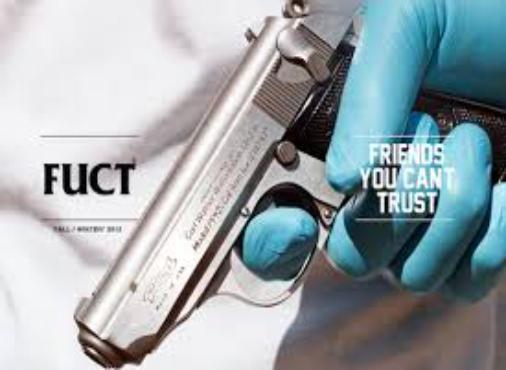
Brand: FUCT
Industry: Clothes